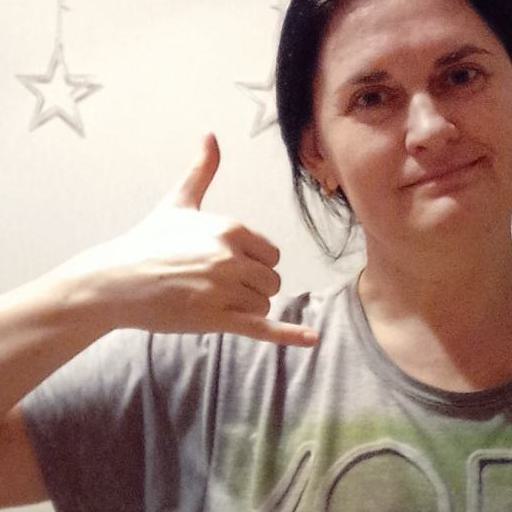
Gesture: call